2017 Alabama 500

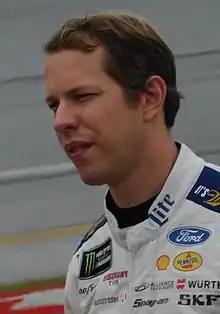
Brad Keselowski won the race.

The race restarted on lap 116 and it remained green for 37 laps. The last 40 laps of the race were marred by a series of crashes that significantly thinned out the size of the field. On Lap 153, an apparent blown tire sent Trevor Bayne's car sliding into the outside wall near turn 3, producing the race's sixth caution. Dale Earnhardt Jr. bumped into Daniel Suárez in traffic near the accident, but neither car suffered major damage.